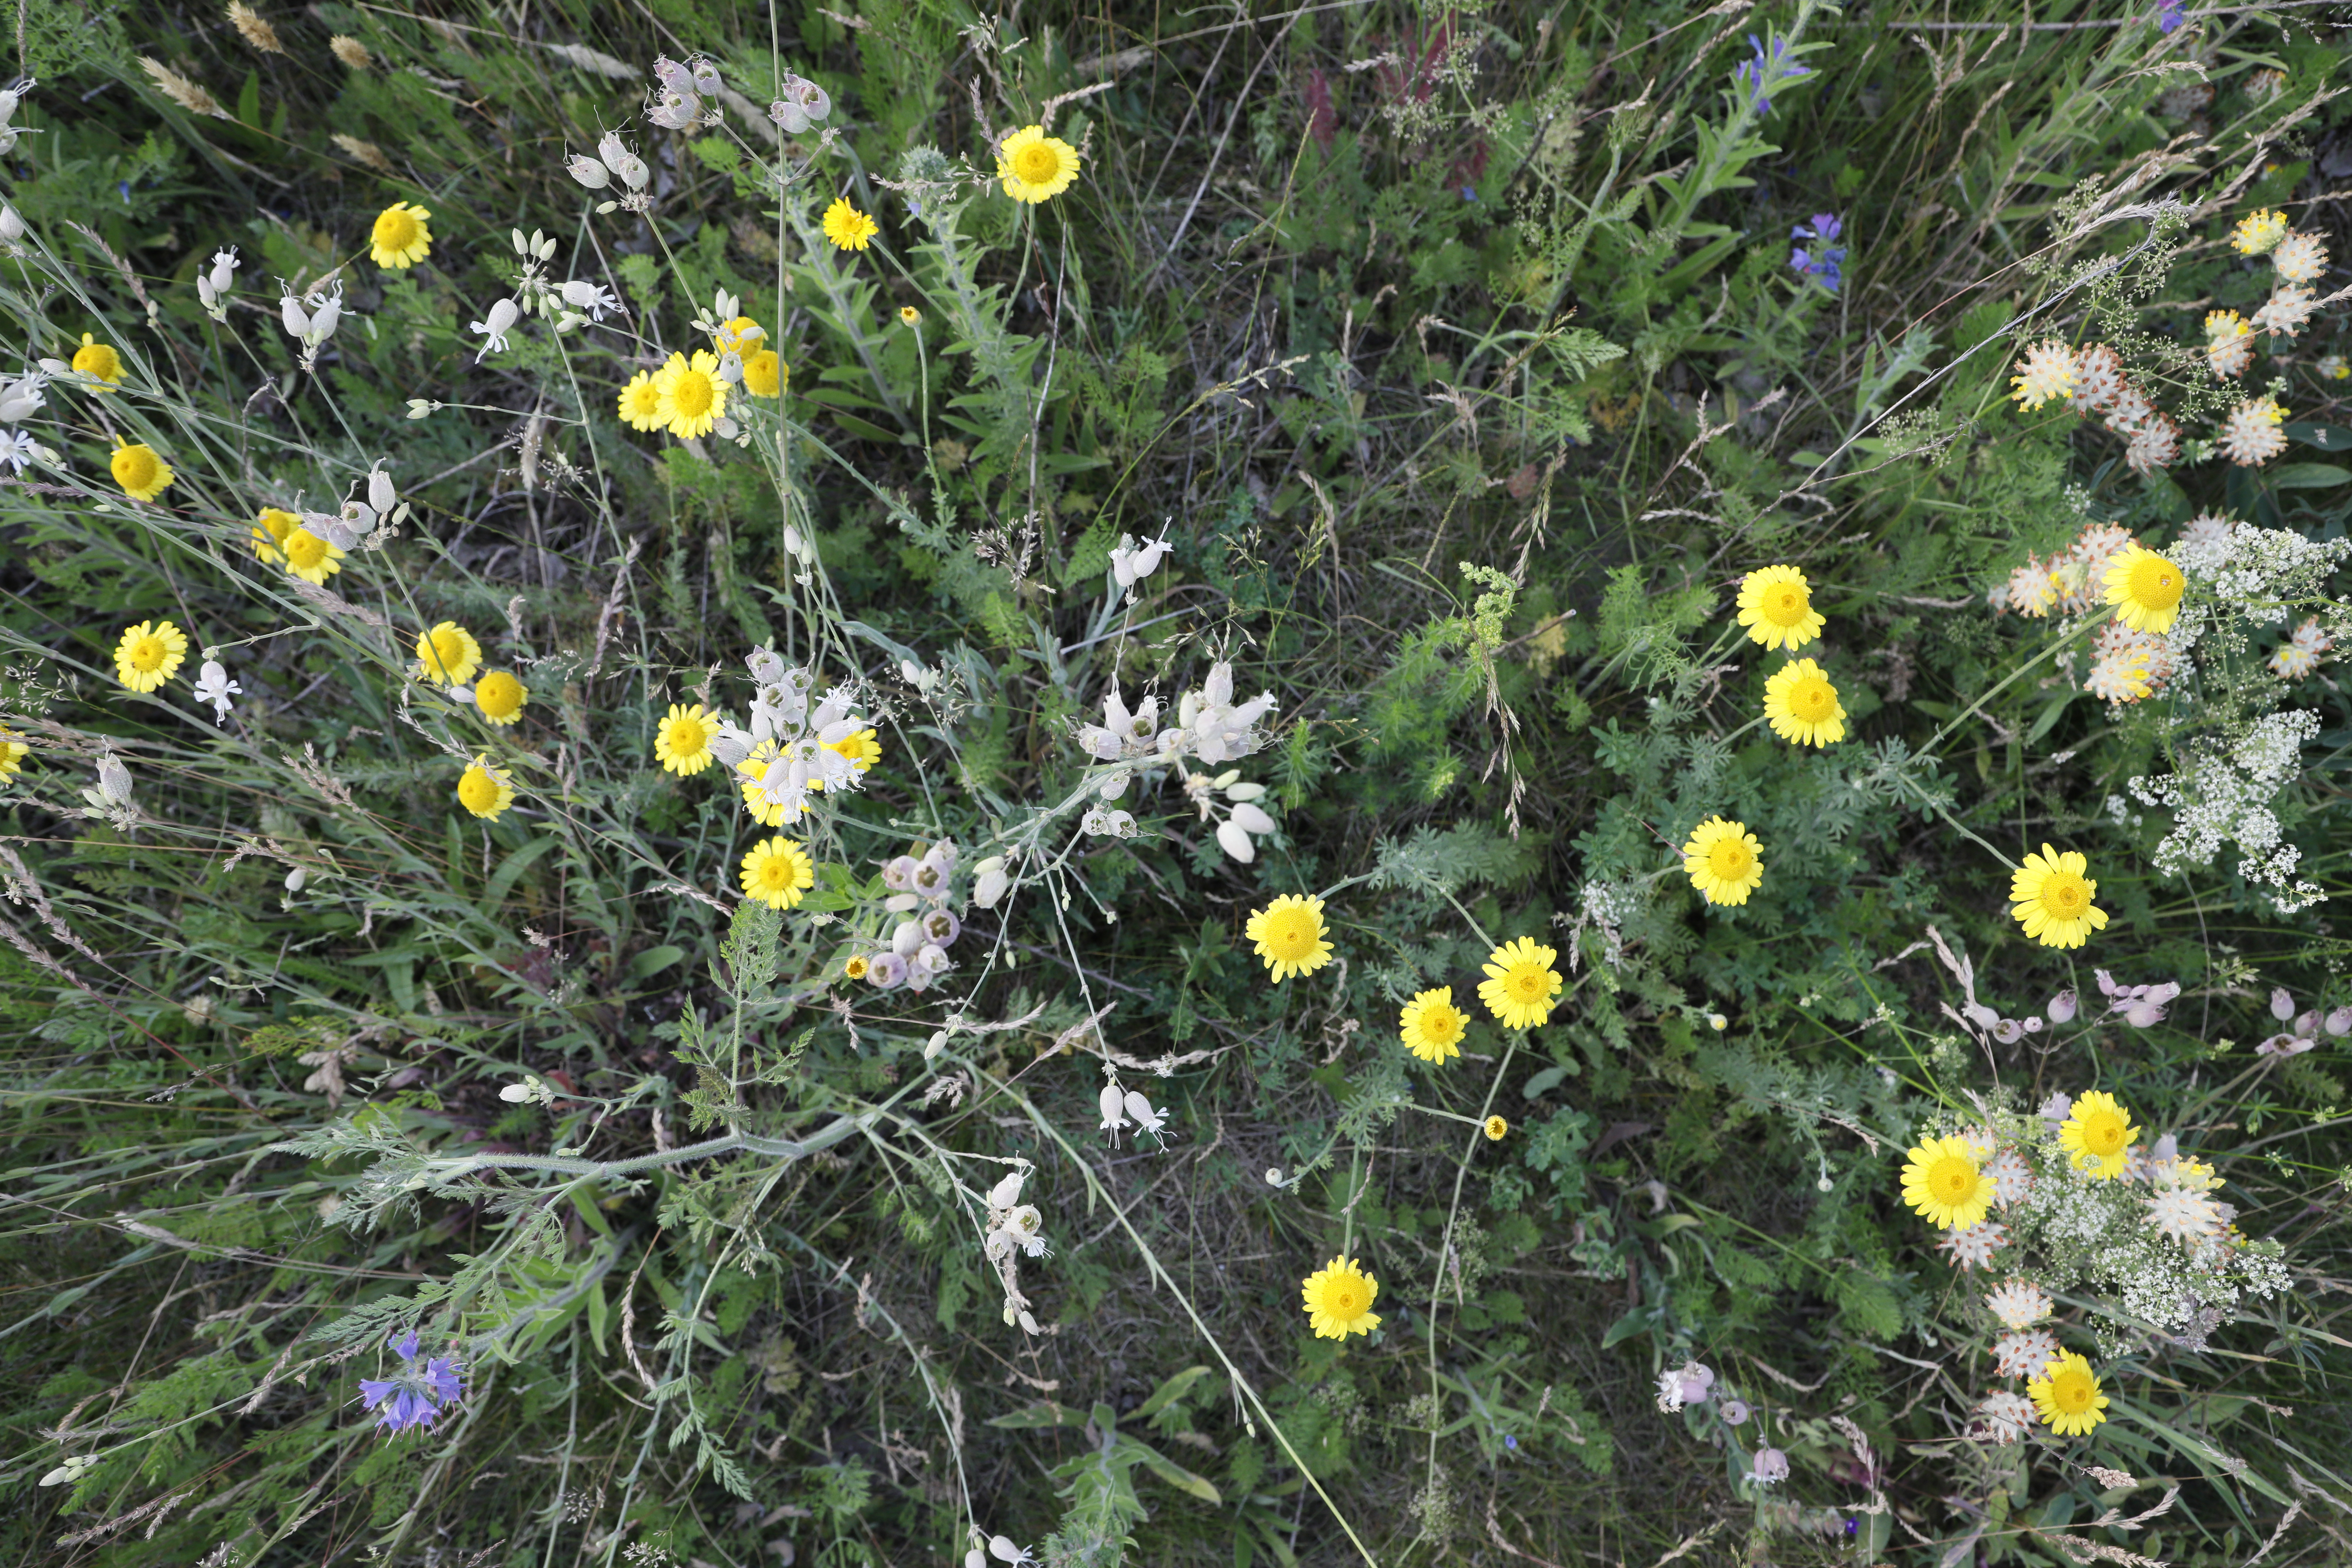
Plant species: Echium vulgare, Silene vulgaris, Anthyllis vulneraria, Anthemis tinctoria